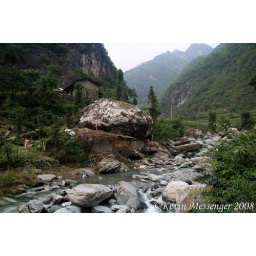
rock fell on house/ or house was built under rock